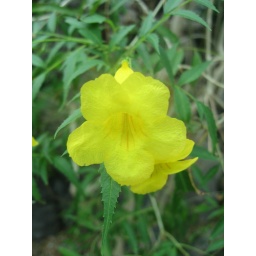
Macro image of a yellow flower growing in the desert area of the NC Zoo.